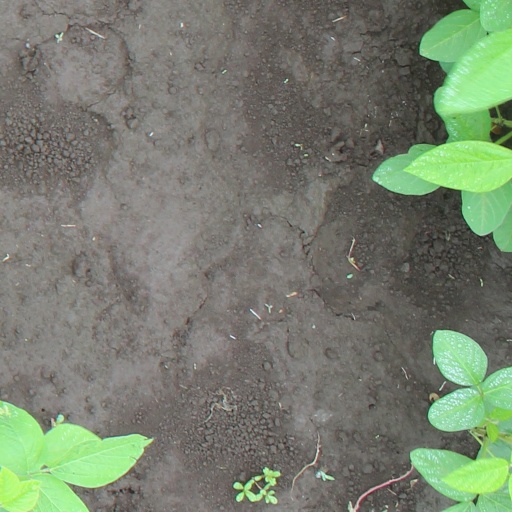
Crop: soybean